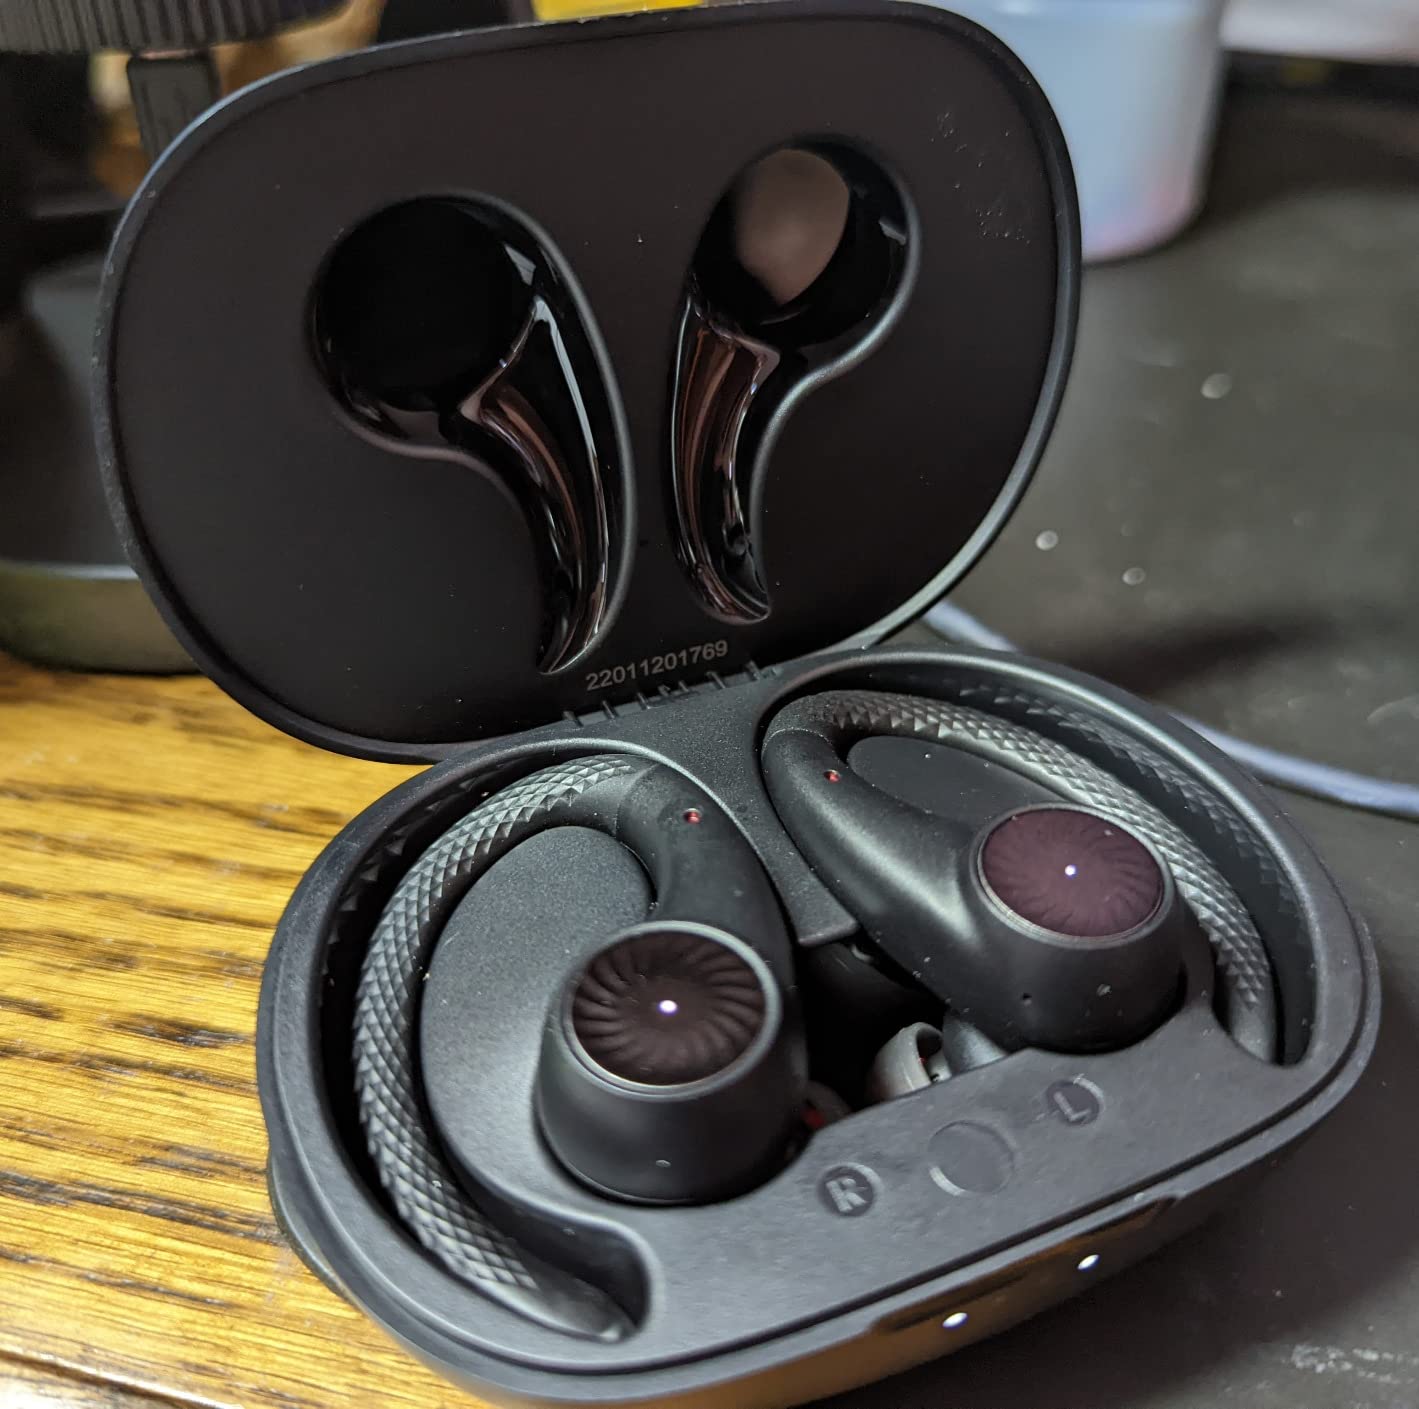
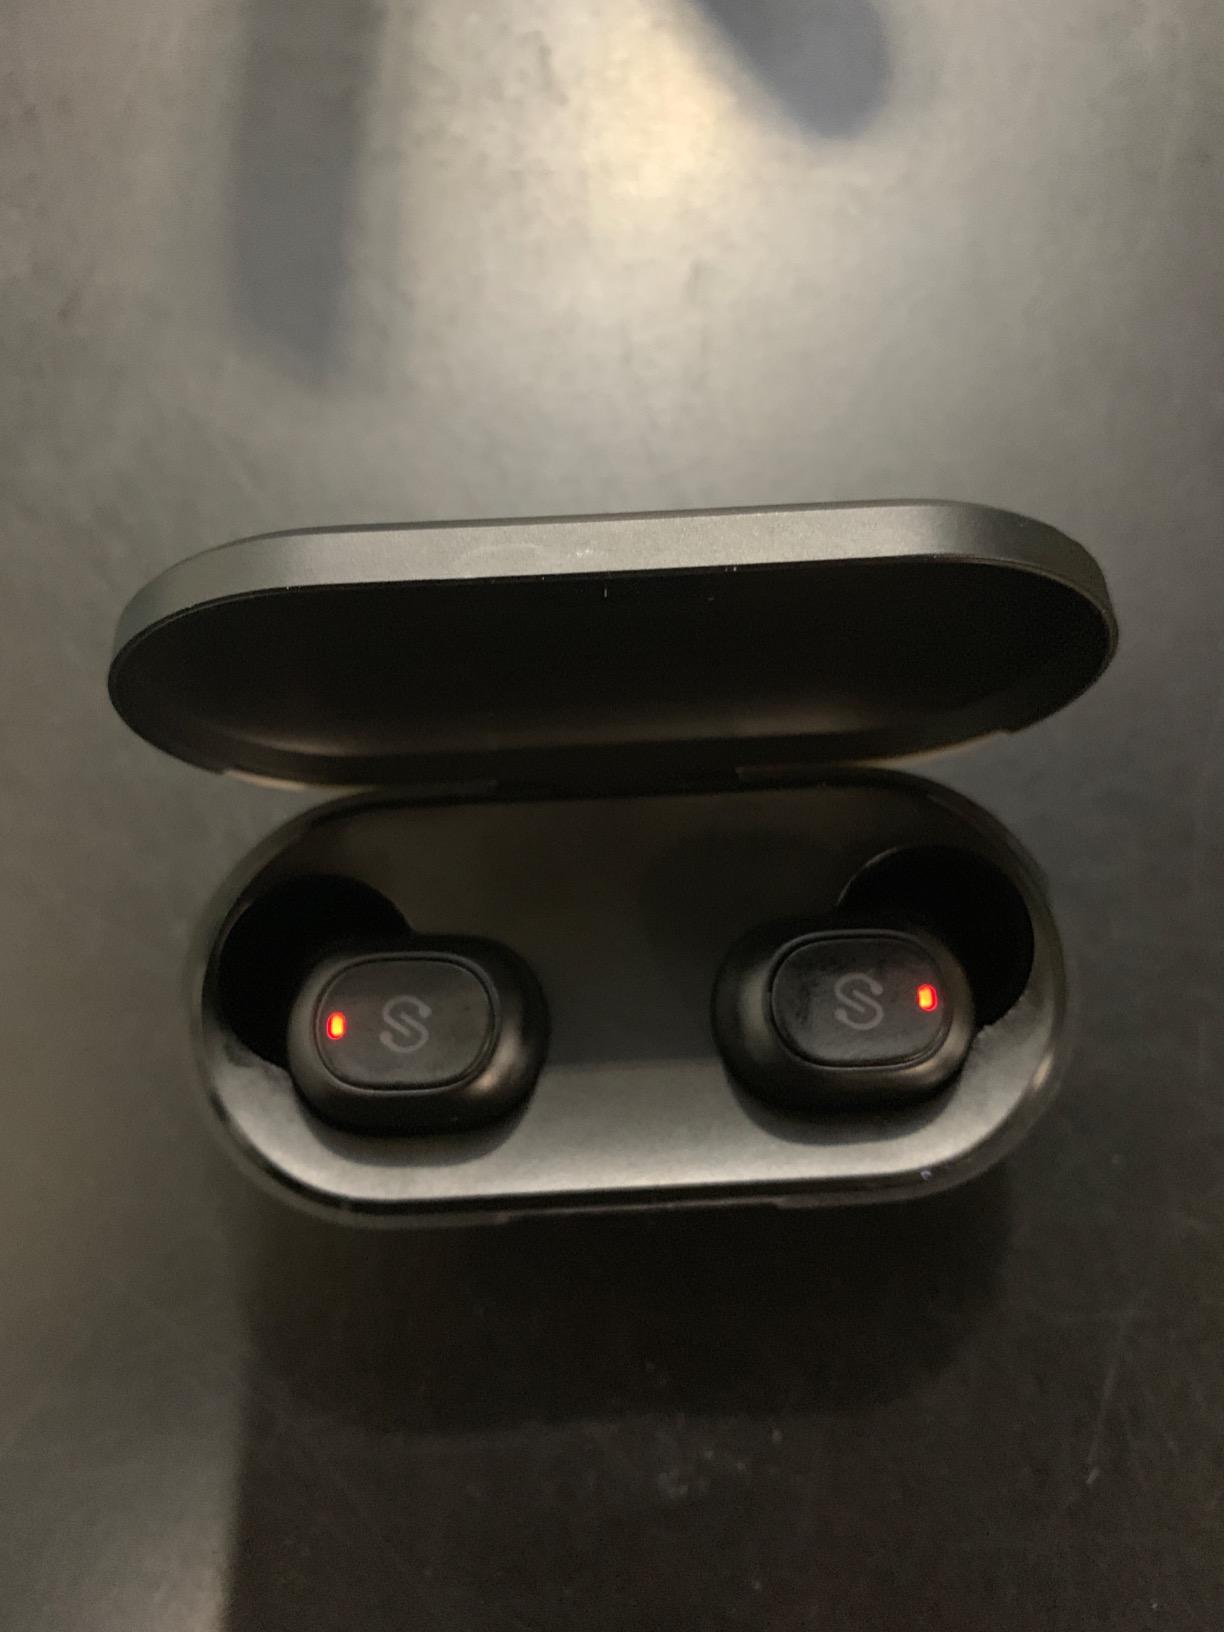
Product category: earbuds
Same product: no